Antal Dovcsák

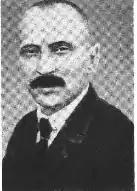
Dovcsák in 1919

Antal Dovcsák (March 11, 1879 – 1962) was a Hungarian Communist politician and trade union leader.